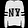
Label: Pullover